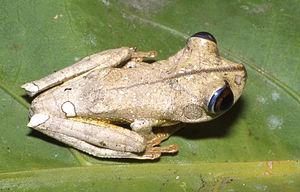
Hypsiboas geographicus est une espèce d'amphibiens de la famille des Hylidae.